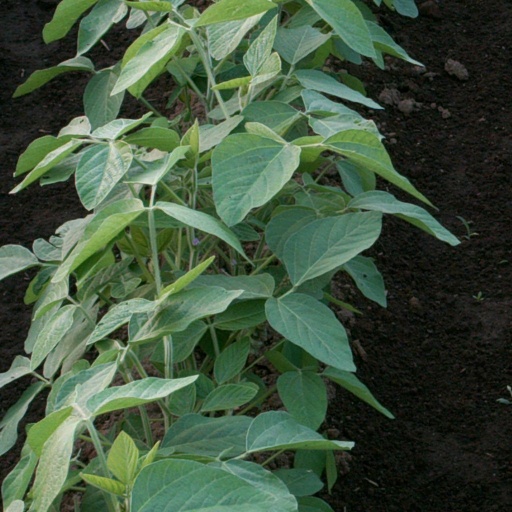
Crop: soybean